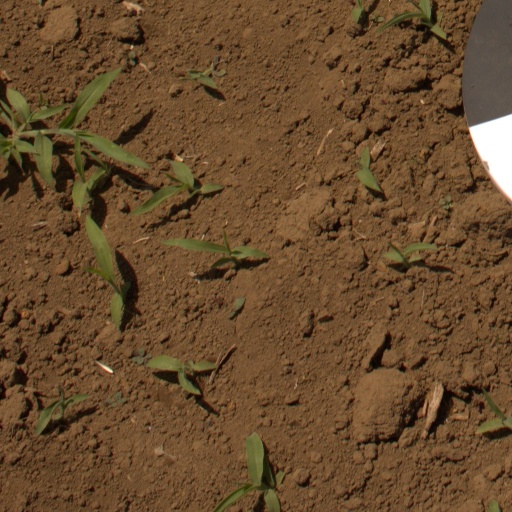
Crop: Jerusalem artichoke